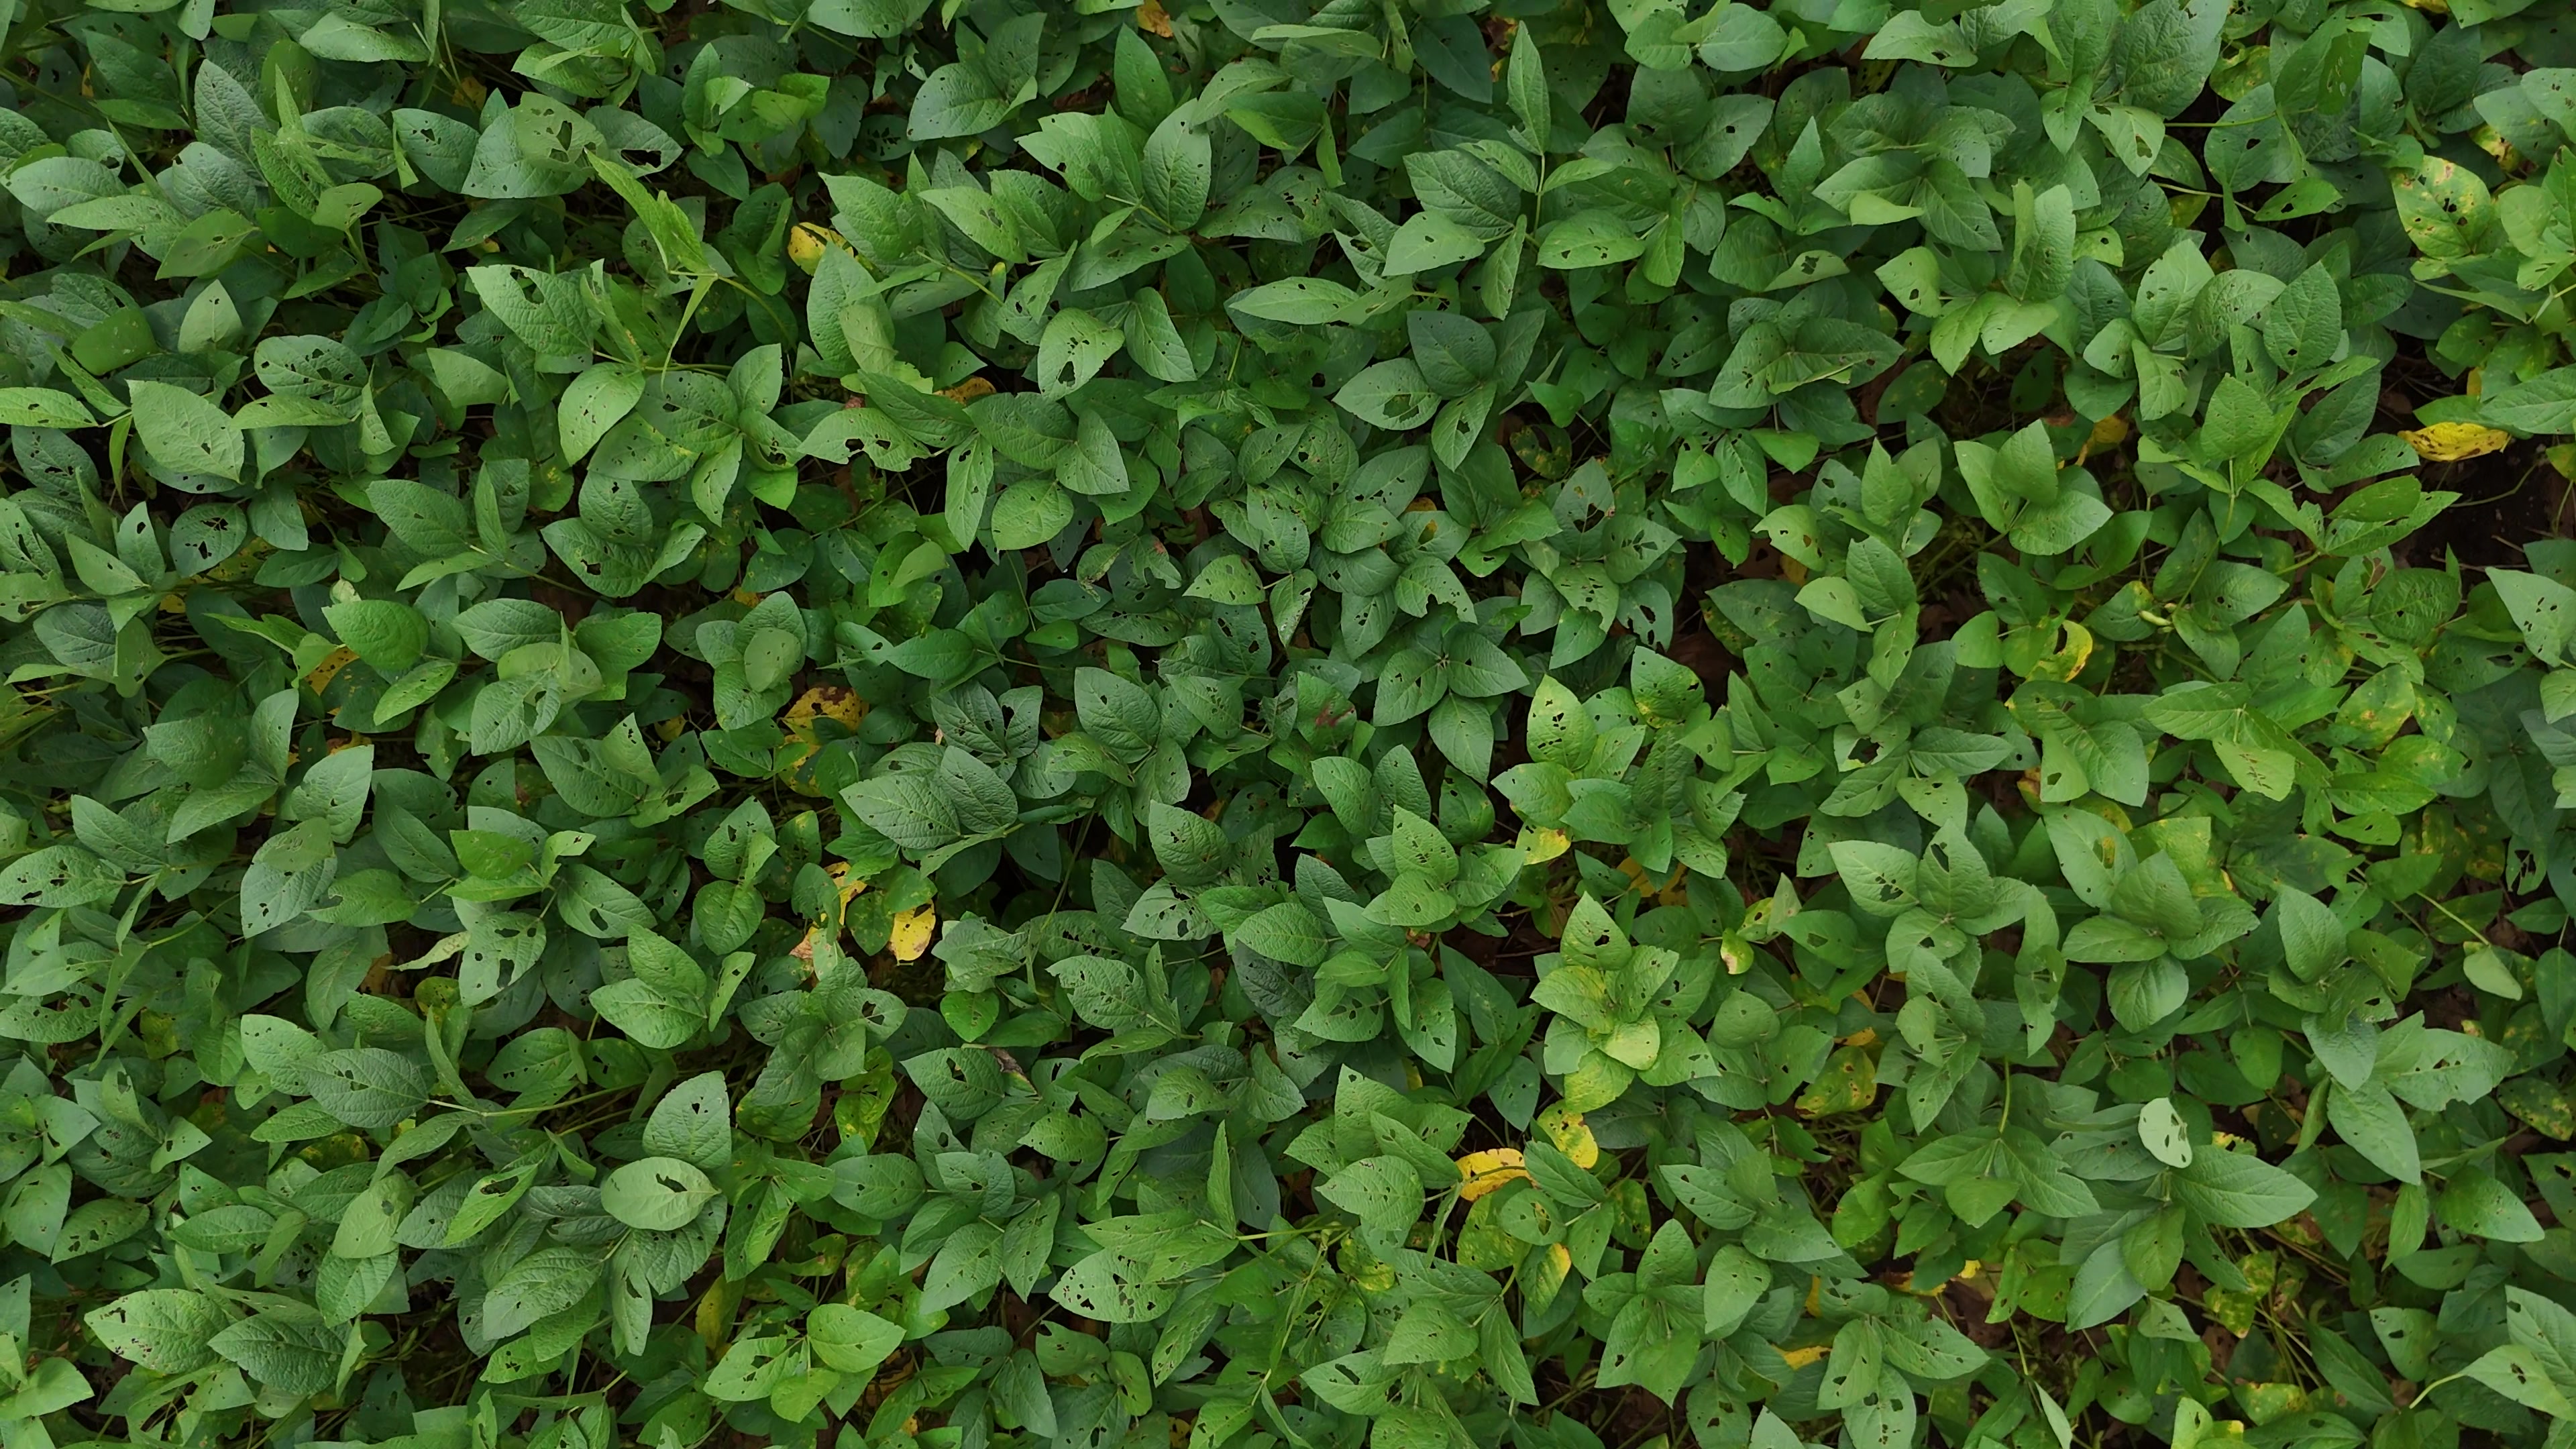
Label: Rust